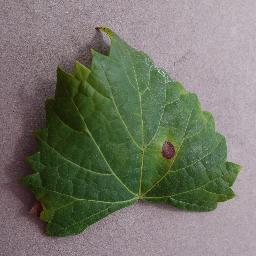
Label: Grape___Black_rot